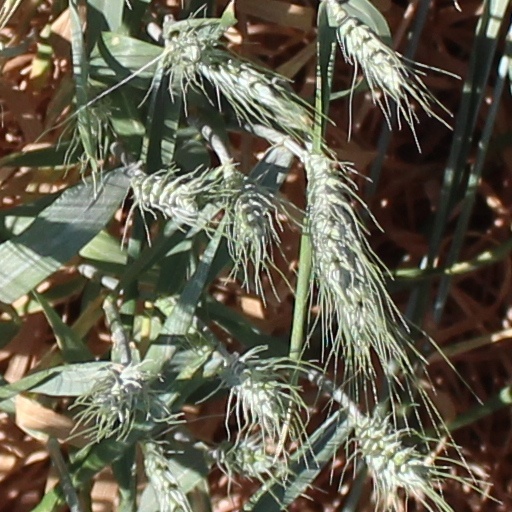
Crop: wheat